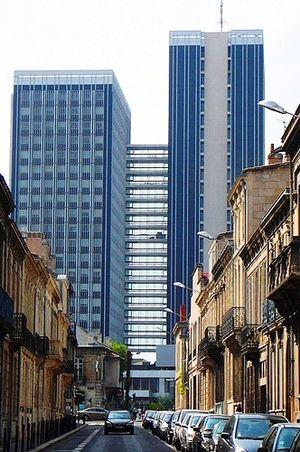
Cité administrative de Bordeaux
L'article quartiers de Bordeaux présente l'ensemble des subdivisions de la ville française de Bordeaux située dans le département de la Gironde et la région Nouvelle-Aquitaine.
La cité administrative est un ensemble de bureaux destinés à accueillir différents services publics. Premier véritable gratte-ciel de Bordeaux, elle a été dessinée par les architectes Pierre Mathieu et Pierre Calmon.
Caudéran est une ancienne commune de la Gironde formée autour du bourg de Saint-Amand au XIXᵉ siècle, devenue en 1965 un quartier de Bordeaux.